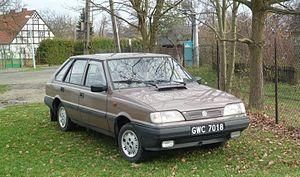
La Fabryka Samochodów Osobowych est un constructeur automobile polonais, fondé en 1947.